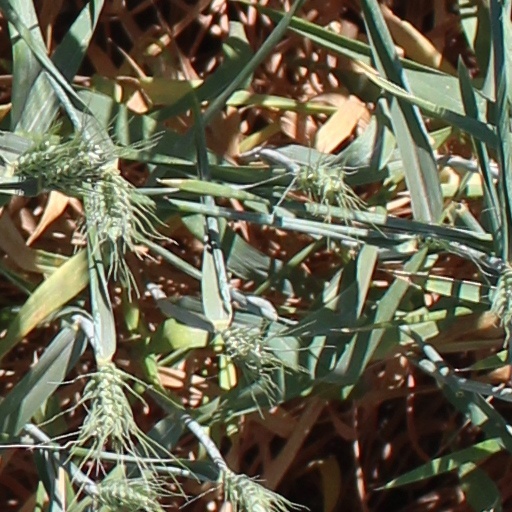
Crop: wheat